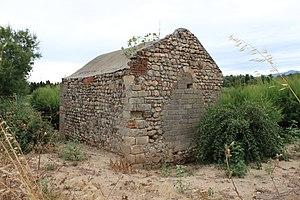
Église Sainte-Eugénie de Tresmals vue du nord-ouest
Cet article présente une liste des églises romanes des Pyrénées-Orientales.